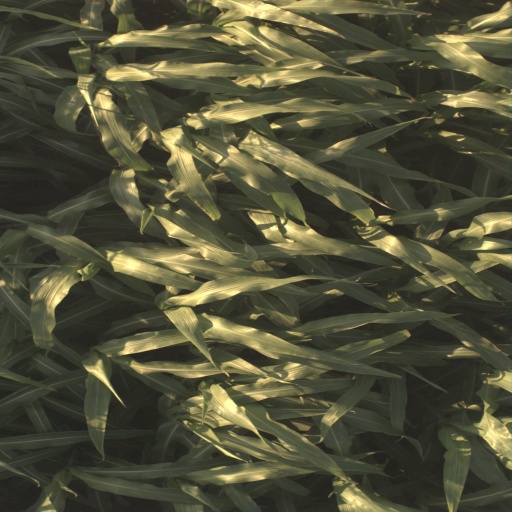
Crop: sorghum